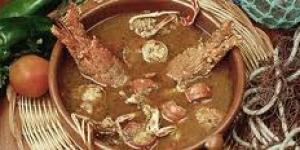
borrida de ratjada guisado de raya